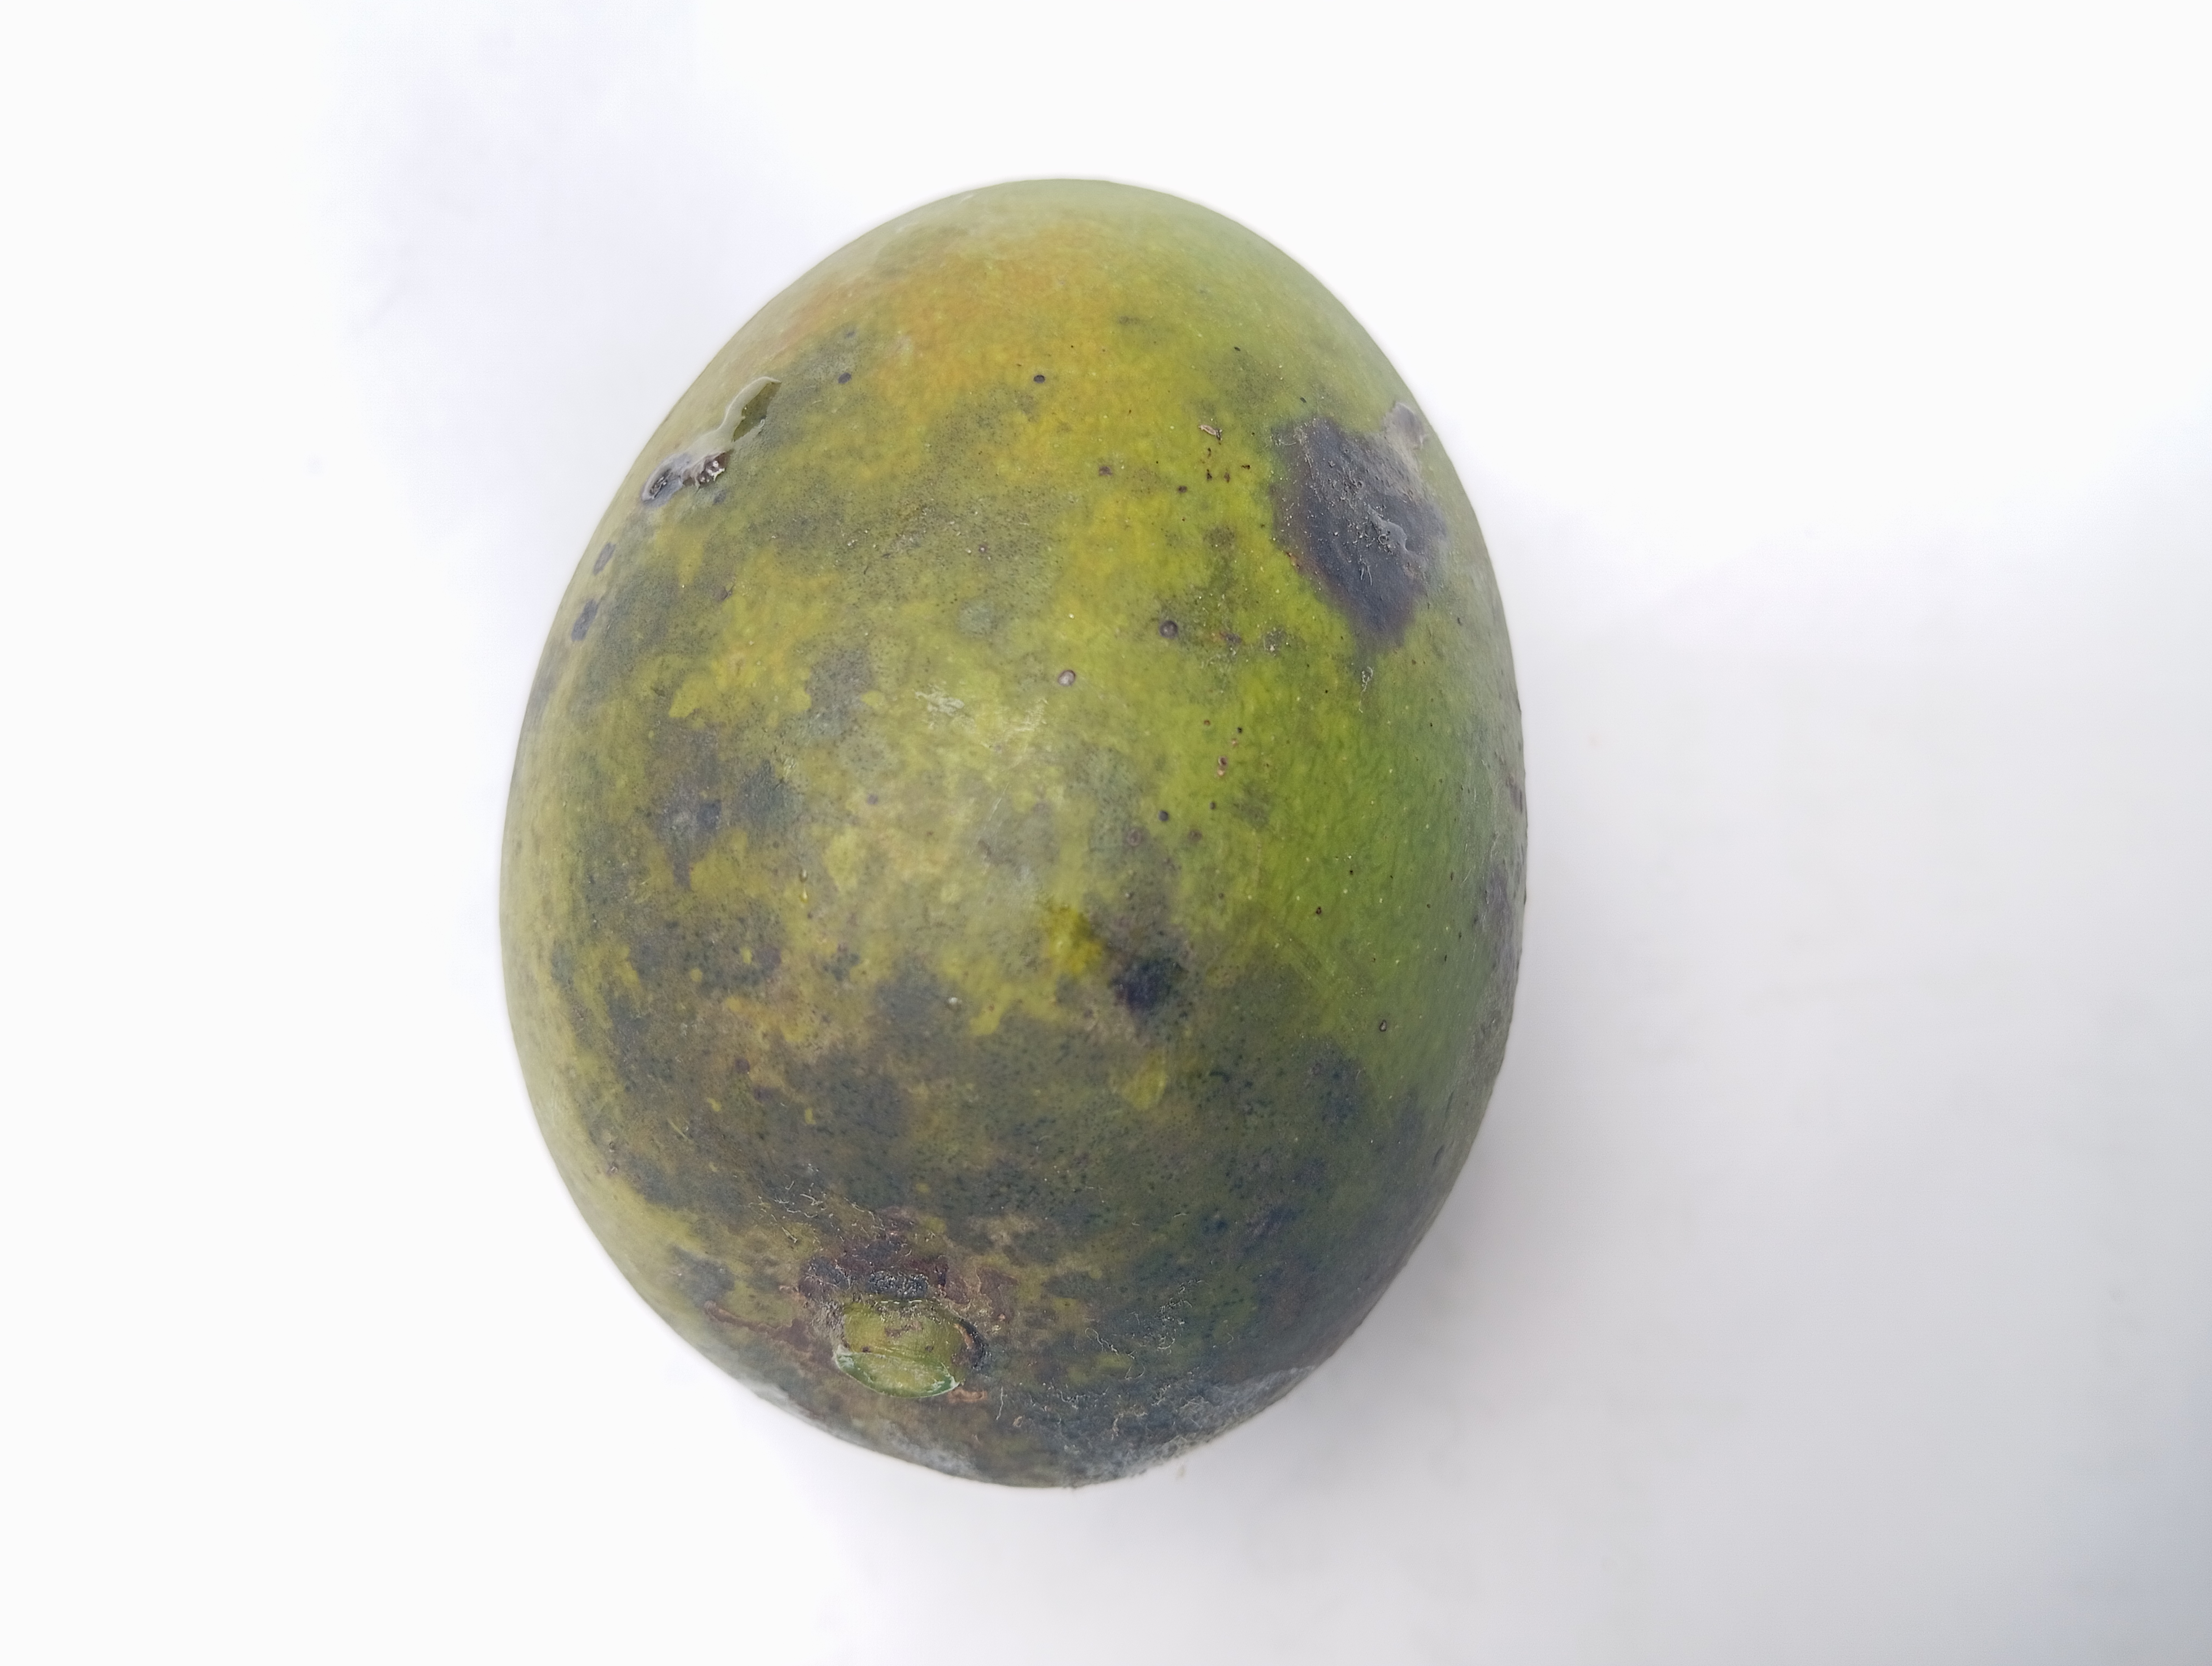
Mango variety: Harivanga